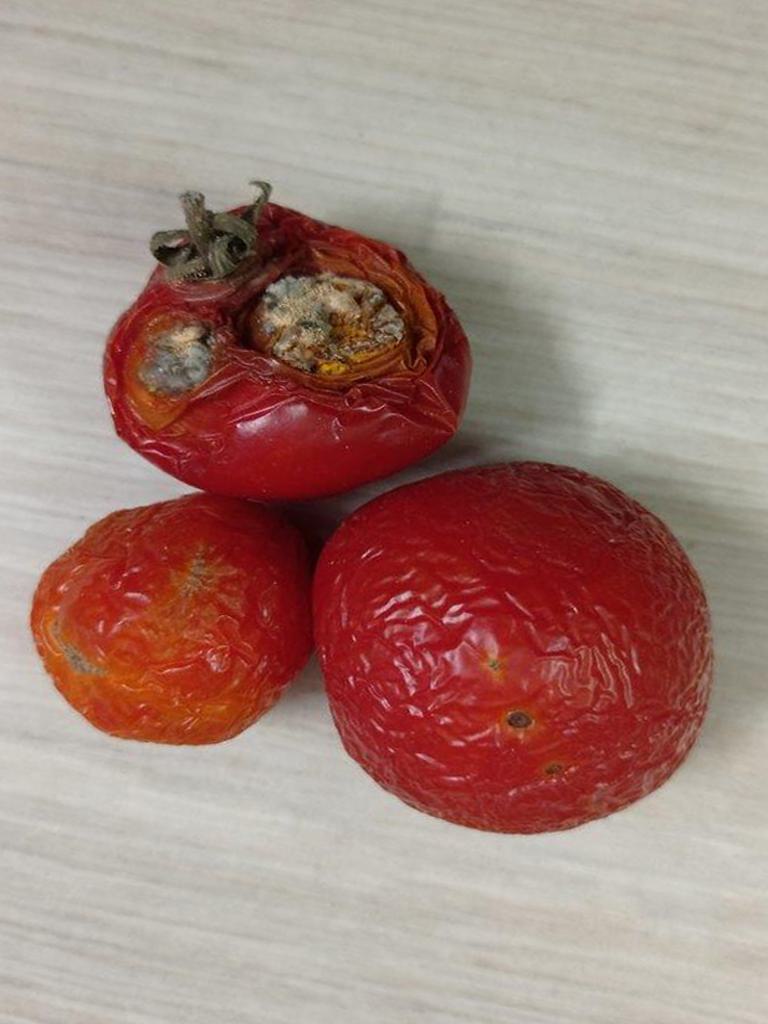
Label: Rotten